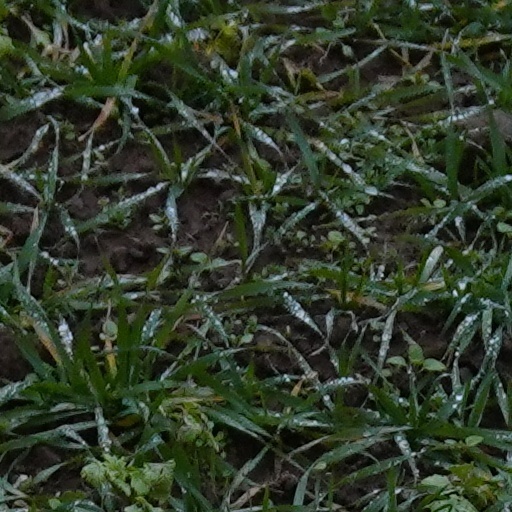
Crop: wheat